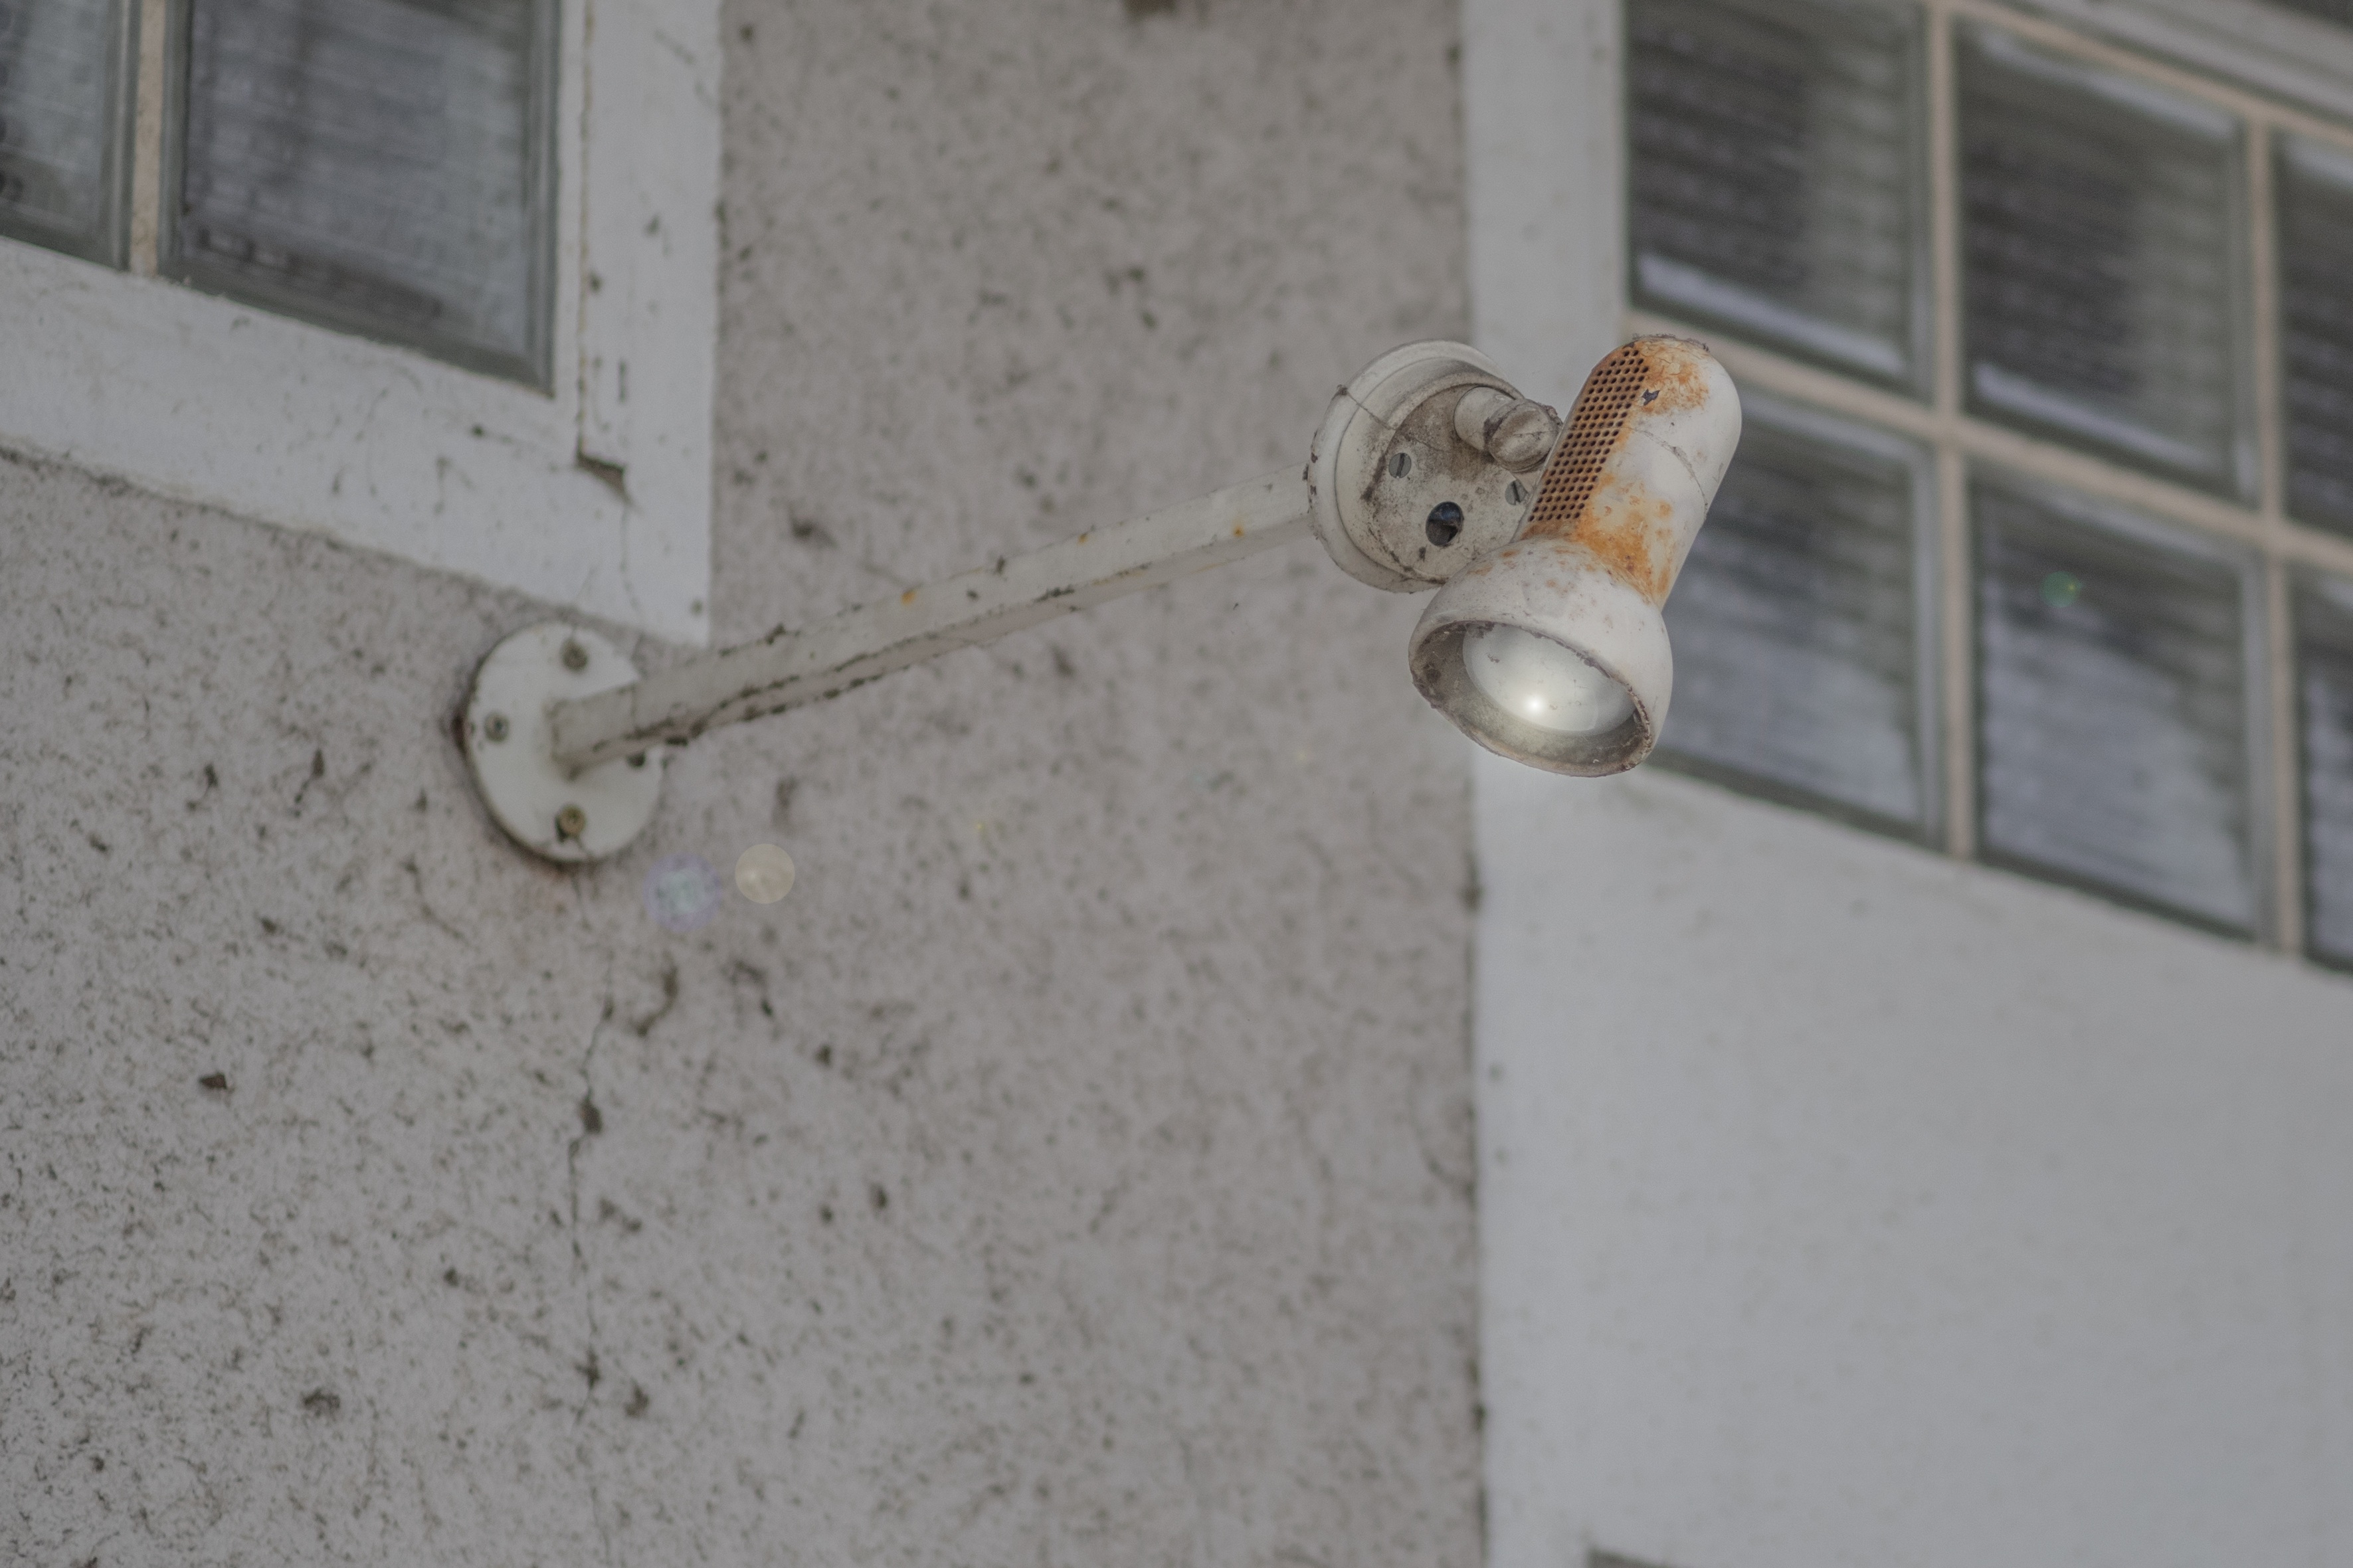
floor, old, wall, broken, metal, lamp, lighting, weathered, background image, rusty, rods, rusted, stainless, flooring, plumbing fixture, courtyard lamp